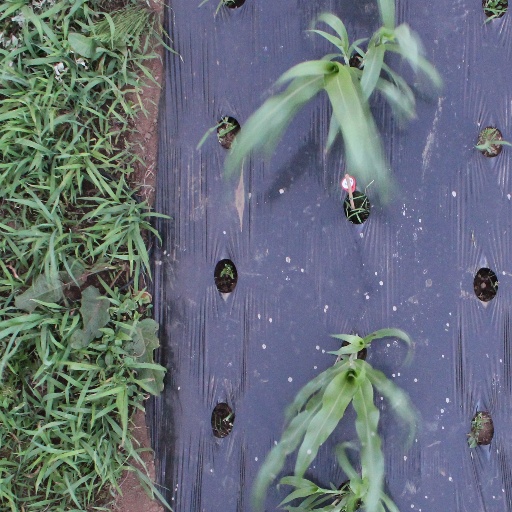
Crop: sorghum